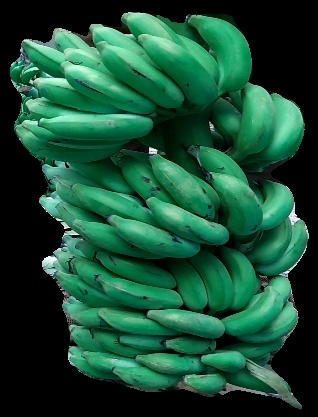
Variety: elakki-bale
Grade: grade1